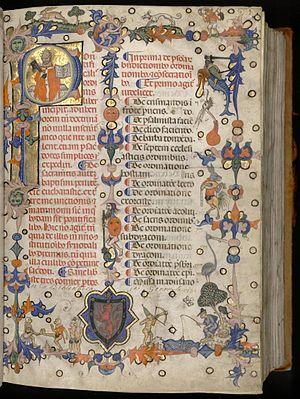
Feuillet enluminé du Manuscrit 143
La bibliothèque Sainte-Geneviève est une bibliothèque située au 10, place du Panthéon, dans le 5ᵉ arrondissement de Paris. Elle occupe un bâtiment édifié en 1851 par l'architecte Henri Labrouste à l'emplacement de l'ancien collège de Montaigu, agrandi depuis et classé, avec ses aménagements et décors d'origine, au titre des monuments historiques. Elle est l'héritière de la troisième plus importante bibliothèque d'Europe, en son temps, que l'ancienne abbaye Sainte-Geneviève de Paris voisine, transformée en École centrale à la Révolution, abritait au dernier étage de ce qui est aujourd'hui le lycée Henri-IV.